Fumarole Butte

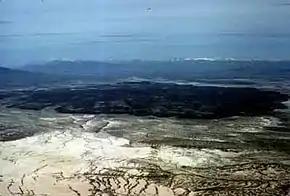
Oblique aerial view of Fumarole Butte, with Oquirrh Mountains in the background, 1978

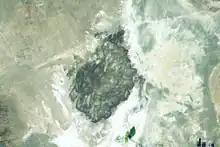
Satellite photograph of Fumarole Butte, November 2010

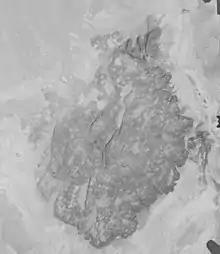
Air photo from 1978

Fumarole Butte is a shield volcano in central Juab County, Utah, United States. Built during the Quaternary period, it is composed of basaltic andesite. It stands in height and has a diameter of . Under the volcano lies Crater Bench, the result of an eruption of basaltic andesite. To the east of the volcano are a series of hot springs, known as Baker Hot Springs.